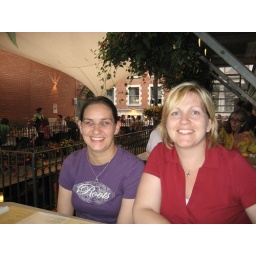
You can see the tarp roof, flowers and out to the street in the background